Godiji

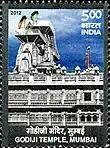
Stamp of Godiji temple issue in 2012

According to traditional accounts, compiled in early 20th century by Yati Ramlal Gani, the members of the Gothi clan of Oswals are the descendants of Megha Sa. They now live in various part of India.